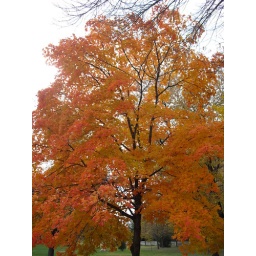
Beautiful trees by the house